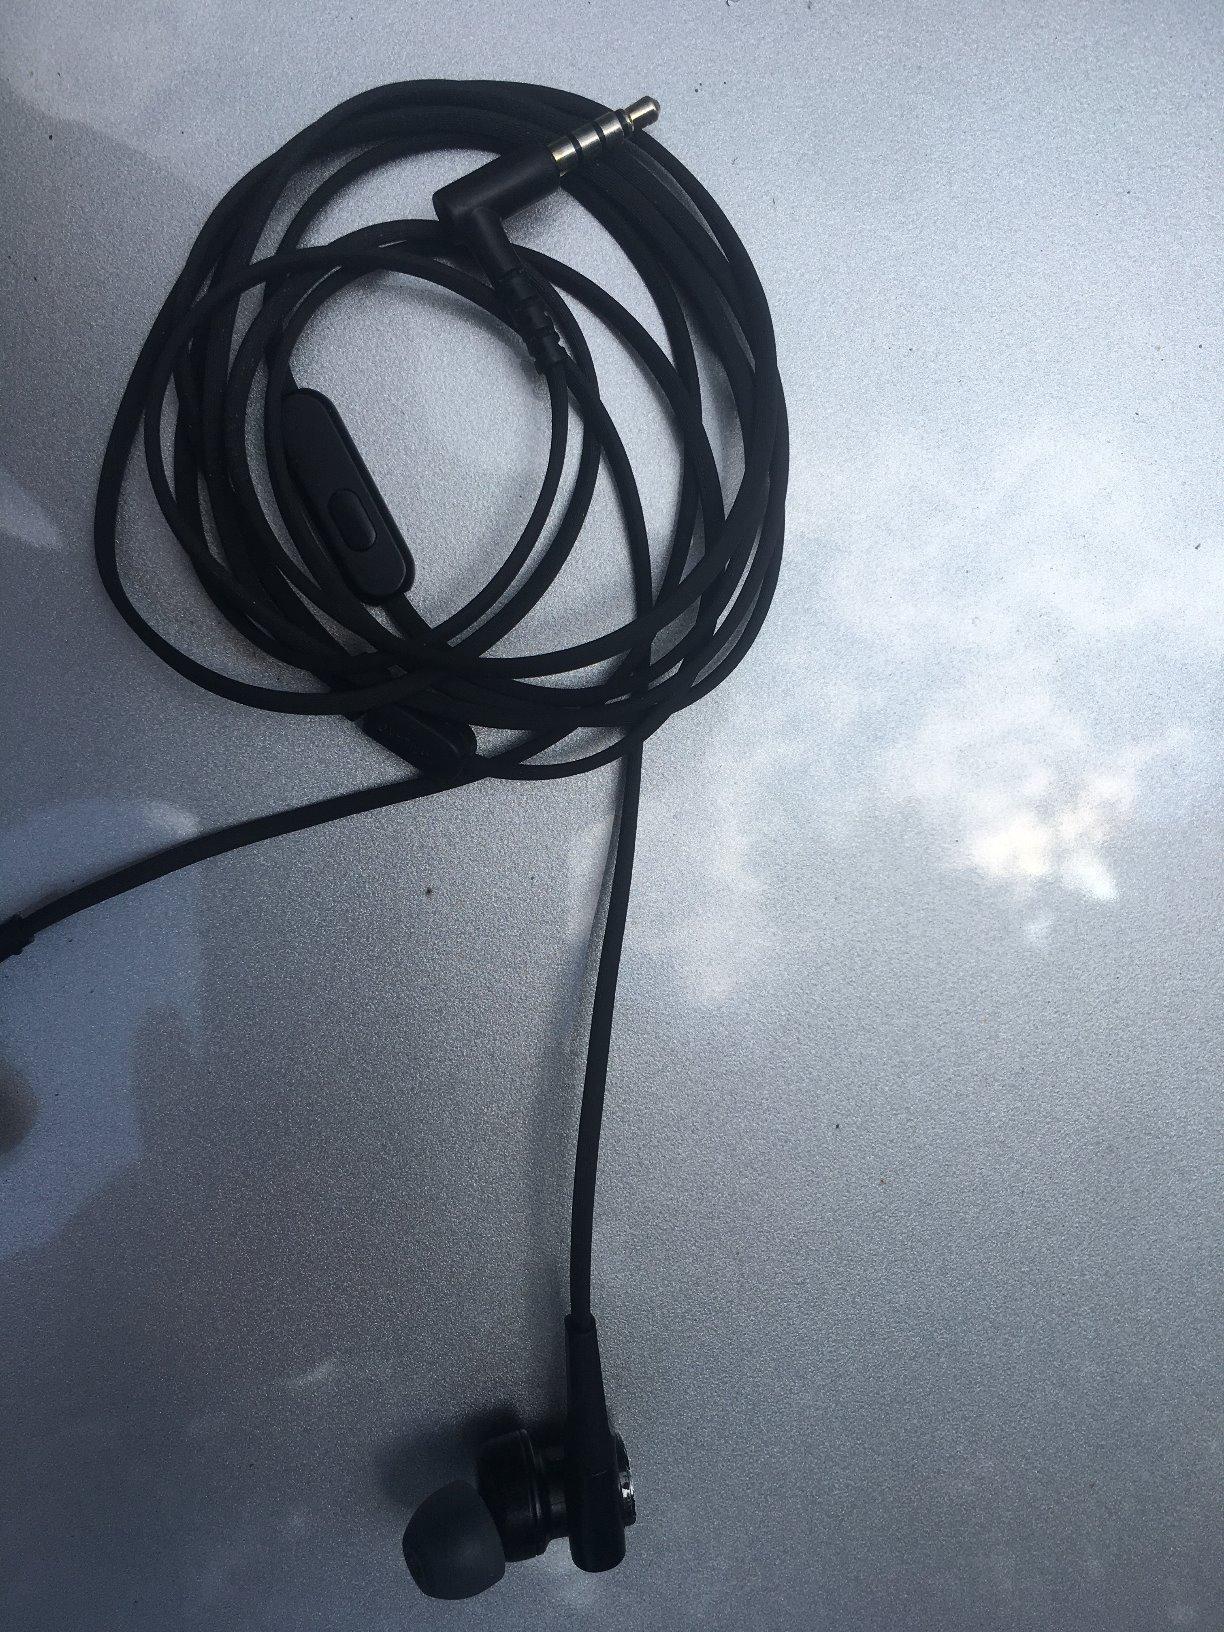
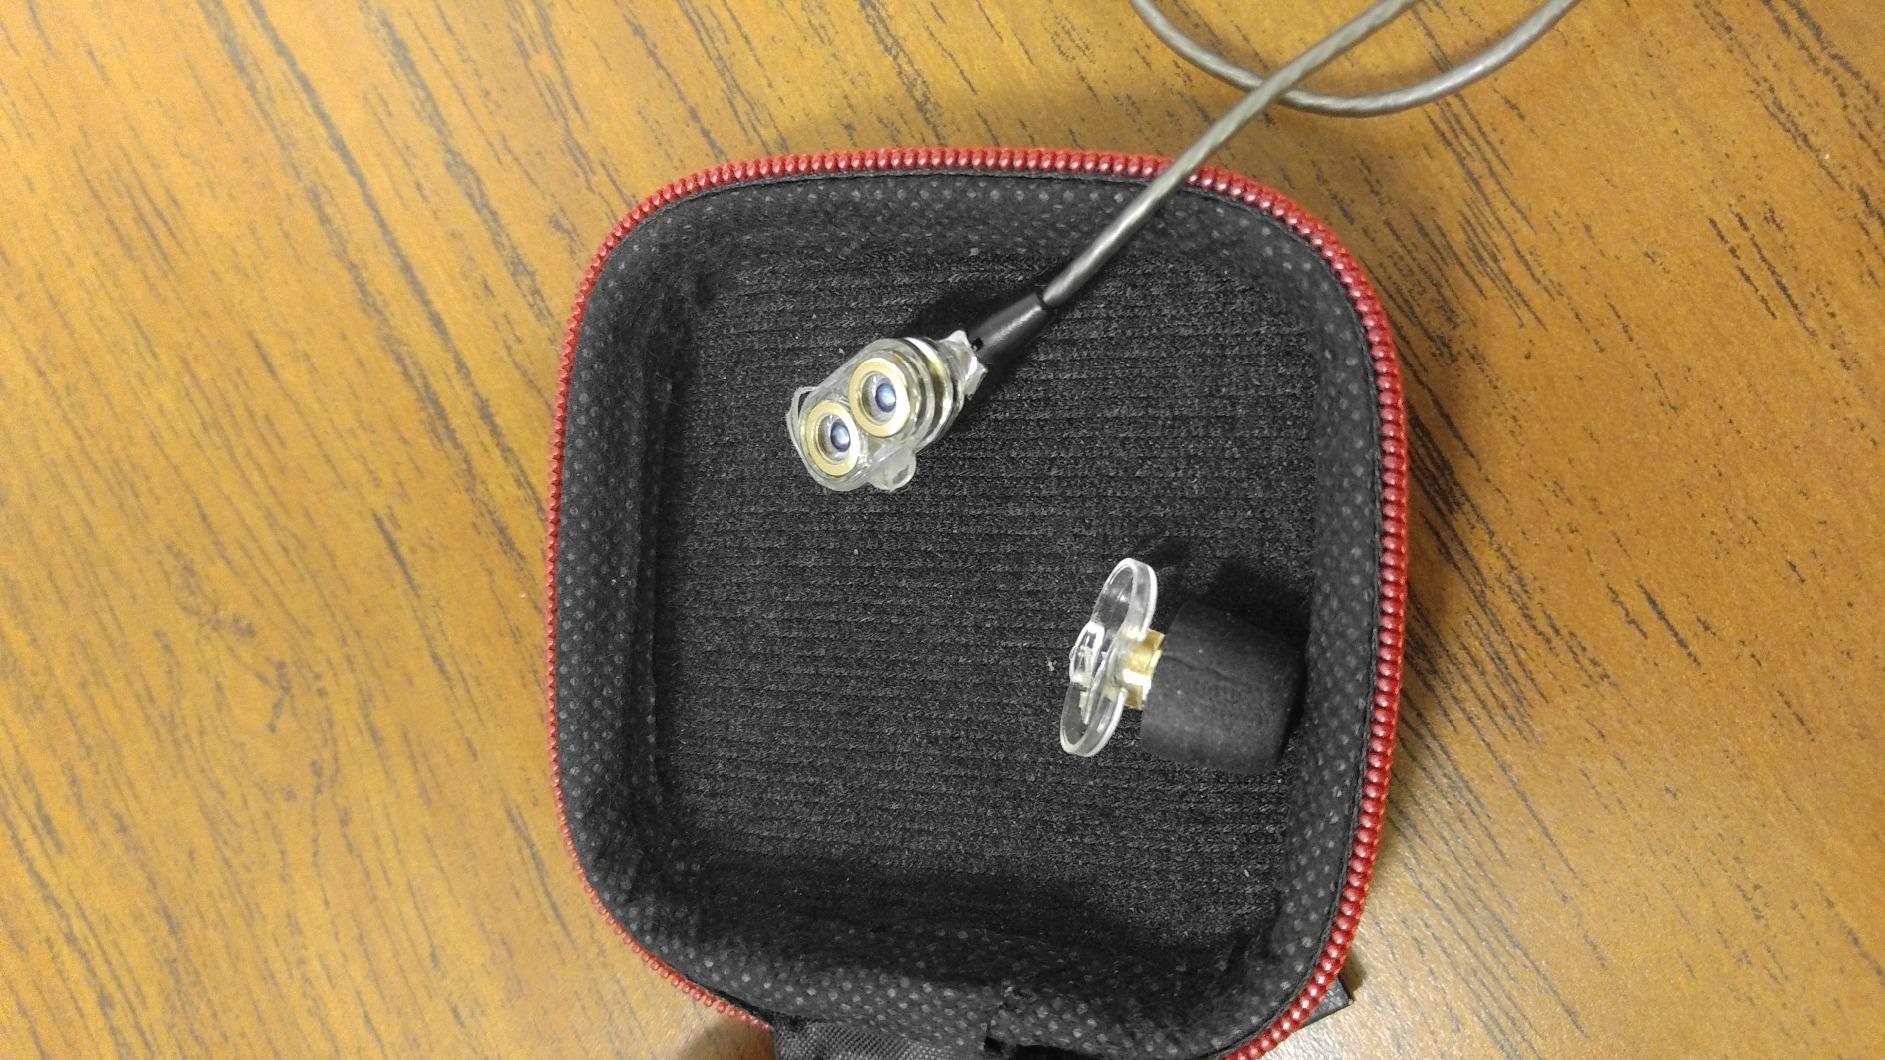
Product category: headphones
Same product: no